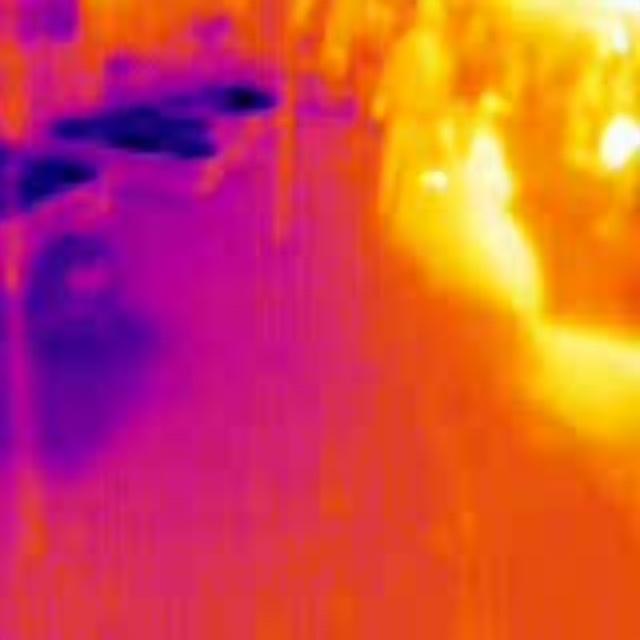
Detected objects:
label: person